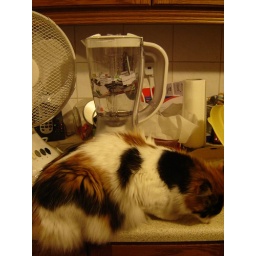
Soak paper in water at a ratio of 1:2, then blend to a smooth pulp. Kitten is optional.